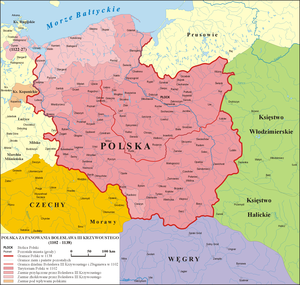
Ladislas II le Banni, né en 1105 et mort le 30 mai 1159, fut duc de Silésie et princeps de Pologne de 1138 jusqu'à son expulsion en 1146. C'est lui l'ancêtre de la lignée silésienne des souverains Piast.
1102 est une année commune commençant un mercredi.